1991 Toronto municipal election

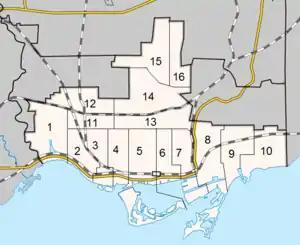
Ward boundaries used in the 1991 election

As with Metro, city council was mostly stable with all incumbents who ran being reelected. The new council had six NDP affiliated members eight members on the right and two moderates who varied between the groups. New members included Kyle Rae, who won Layton's vacated downtown seat, and became the first ever openly gay man to serve on council.